Kita-Kanaoka Station

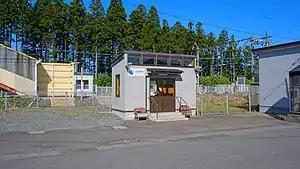
Kita-Kanaoka Station (May 12, 2019)

is a railway station located in the town of Mitane, Akita Prefecture, Japan, operated by the East Japan Railway Company (JR East).